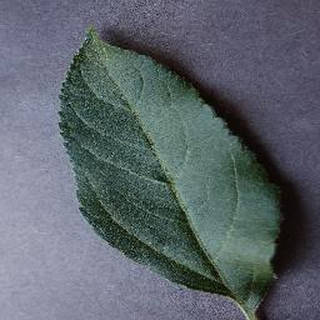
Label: healthy_apple